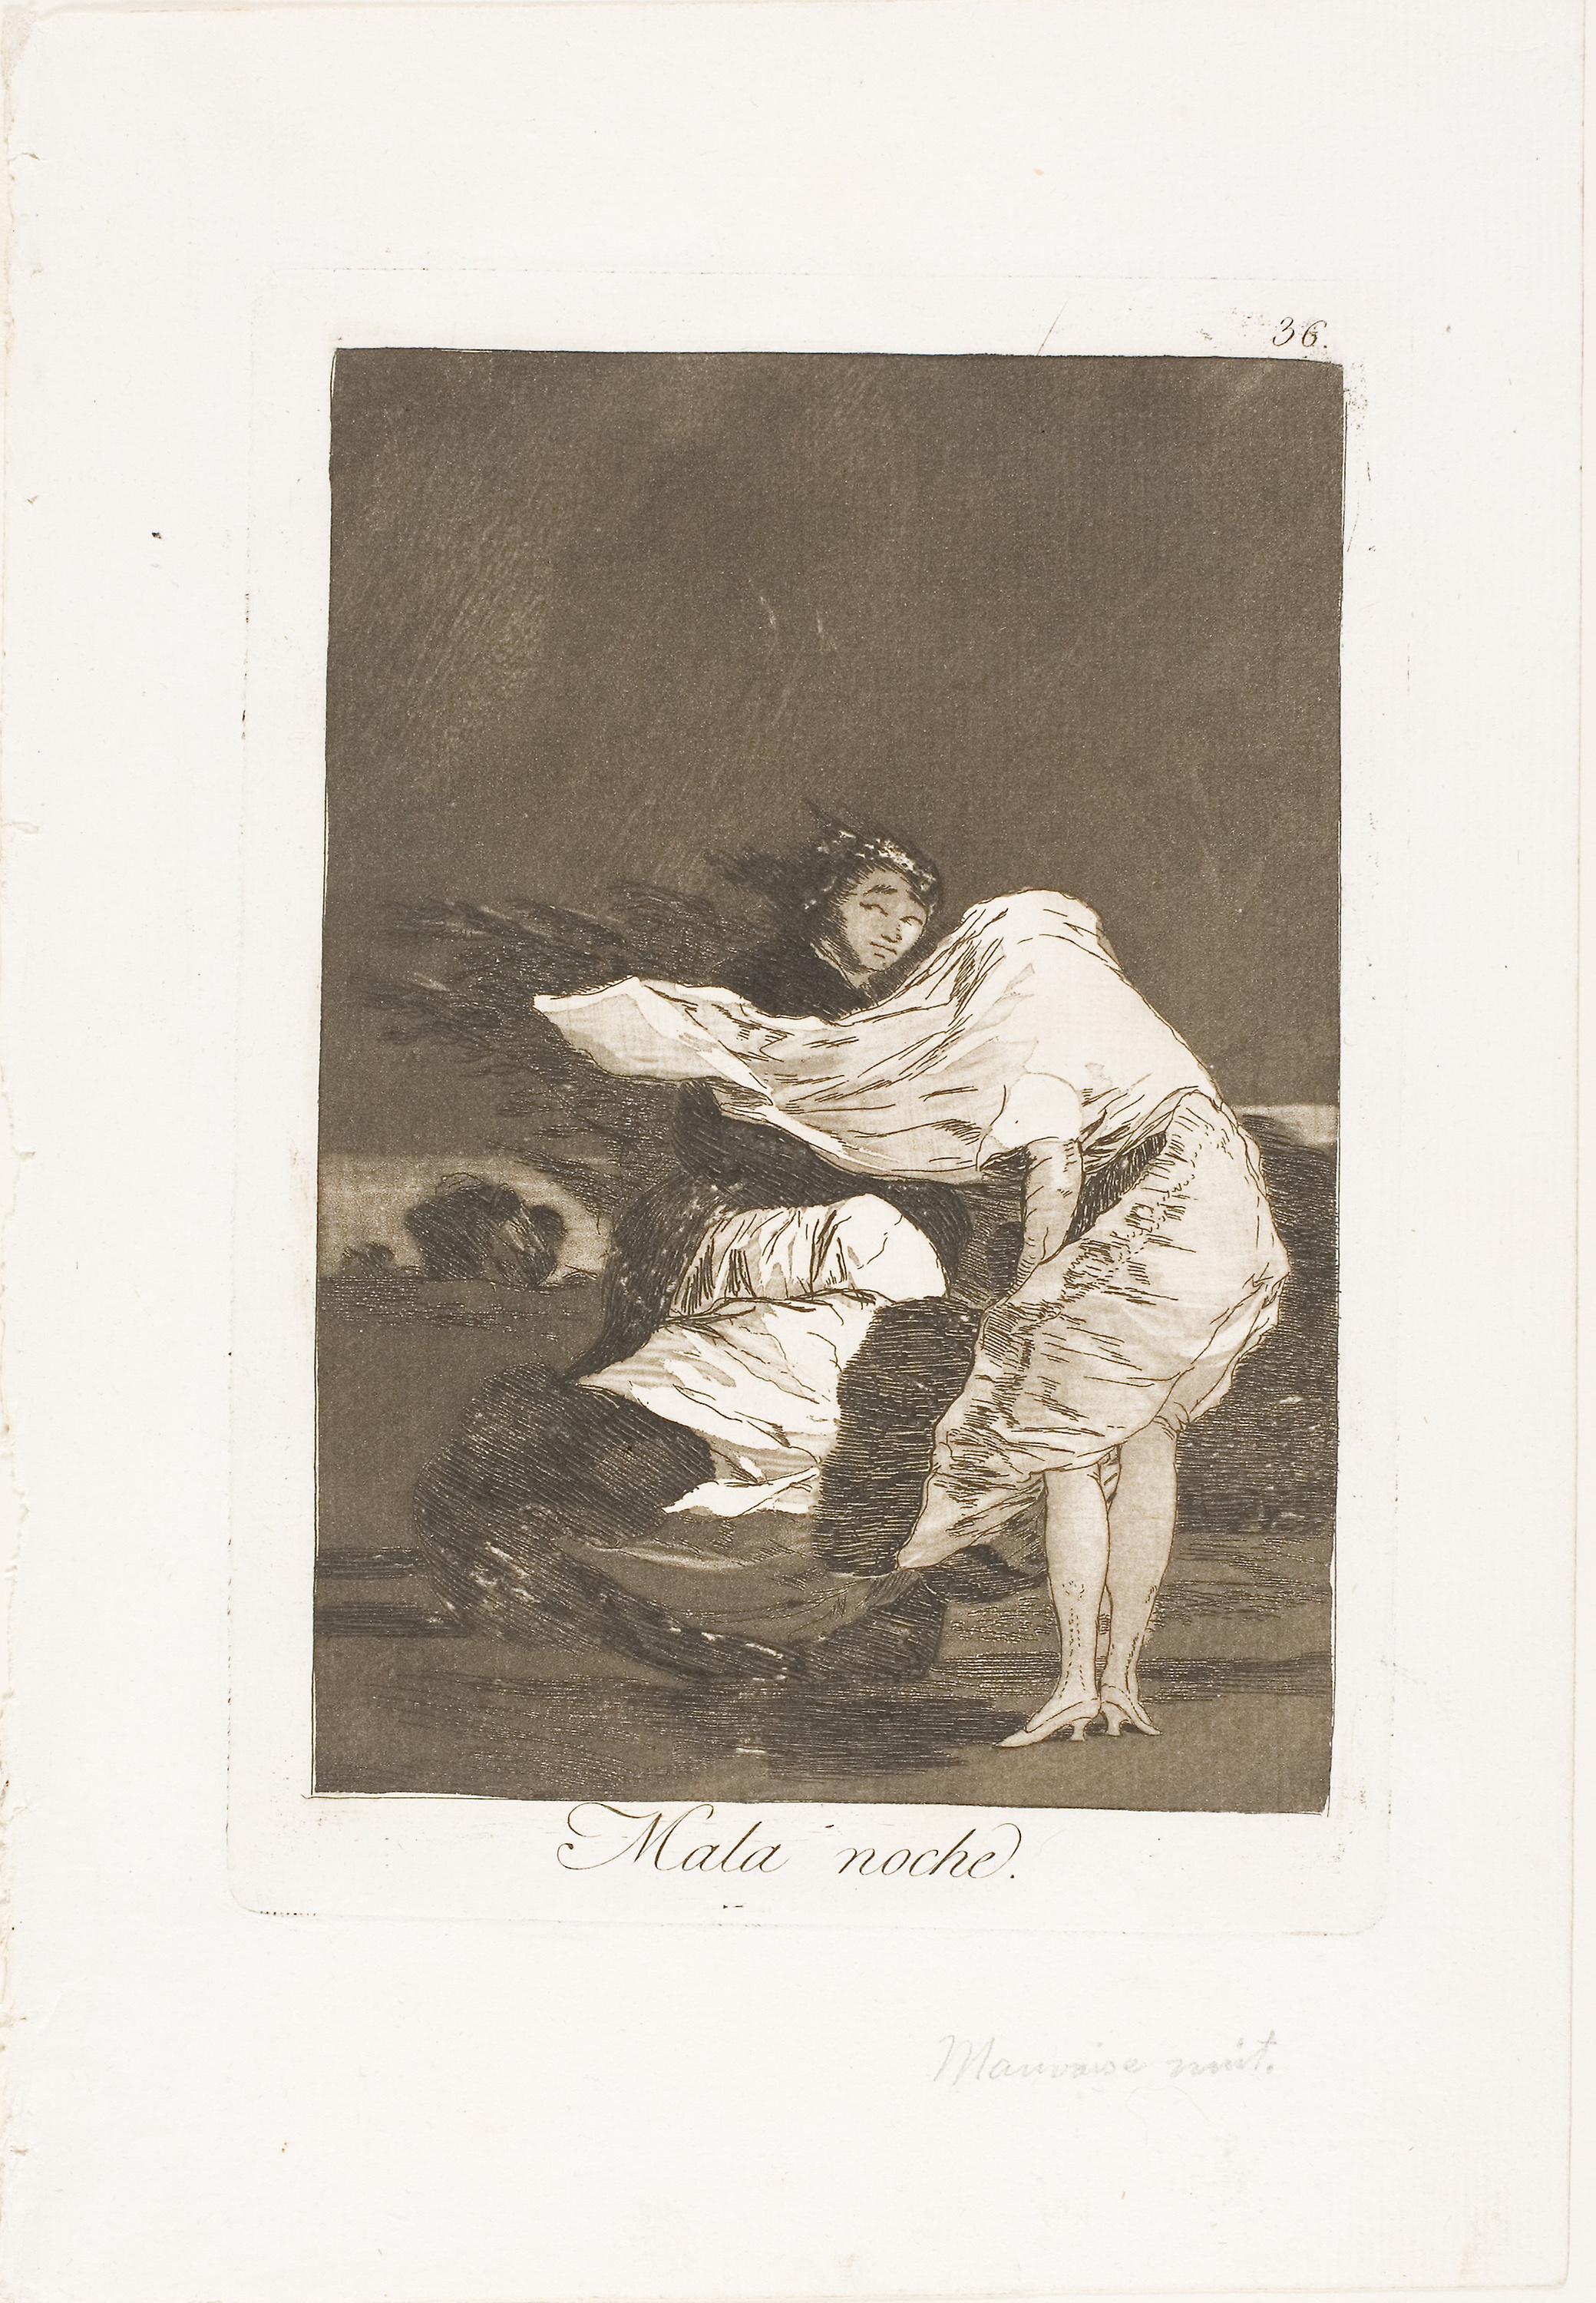
photograph, text, snapshot, picture frame, vintage clothing, art, illustration, stock photography, artwork